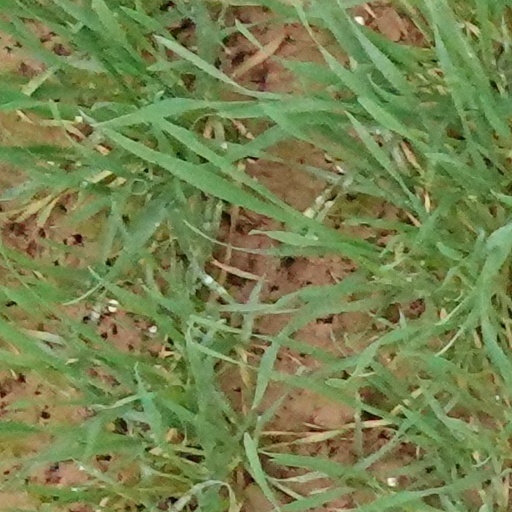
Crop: wheat